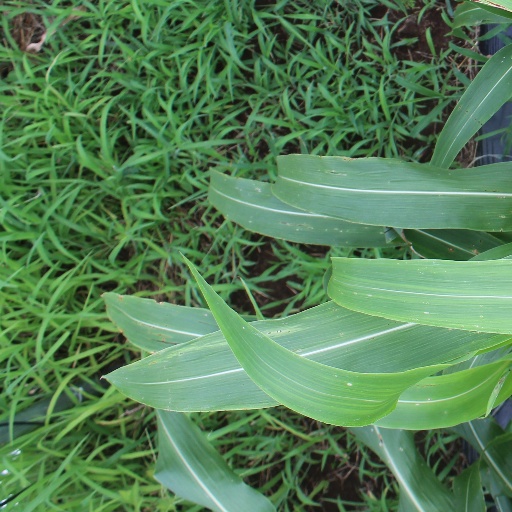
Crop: sorghum